Question: What is in the photo?
Tambaya: Menene ajikin hoton?
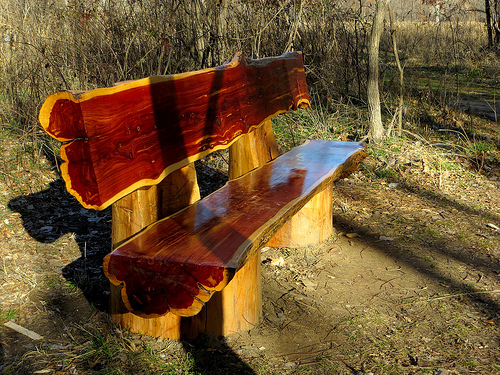
Answer: Bench.
Amsa: Abin zama.